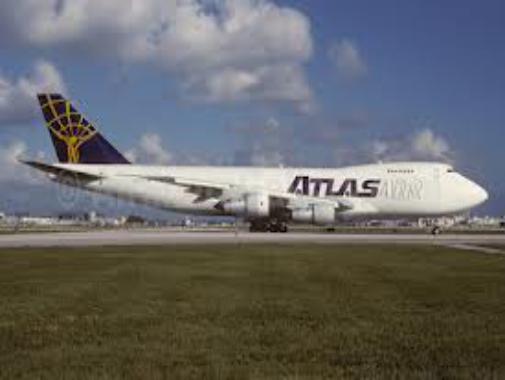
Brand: atlas air
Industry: Transportation